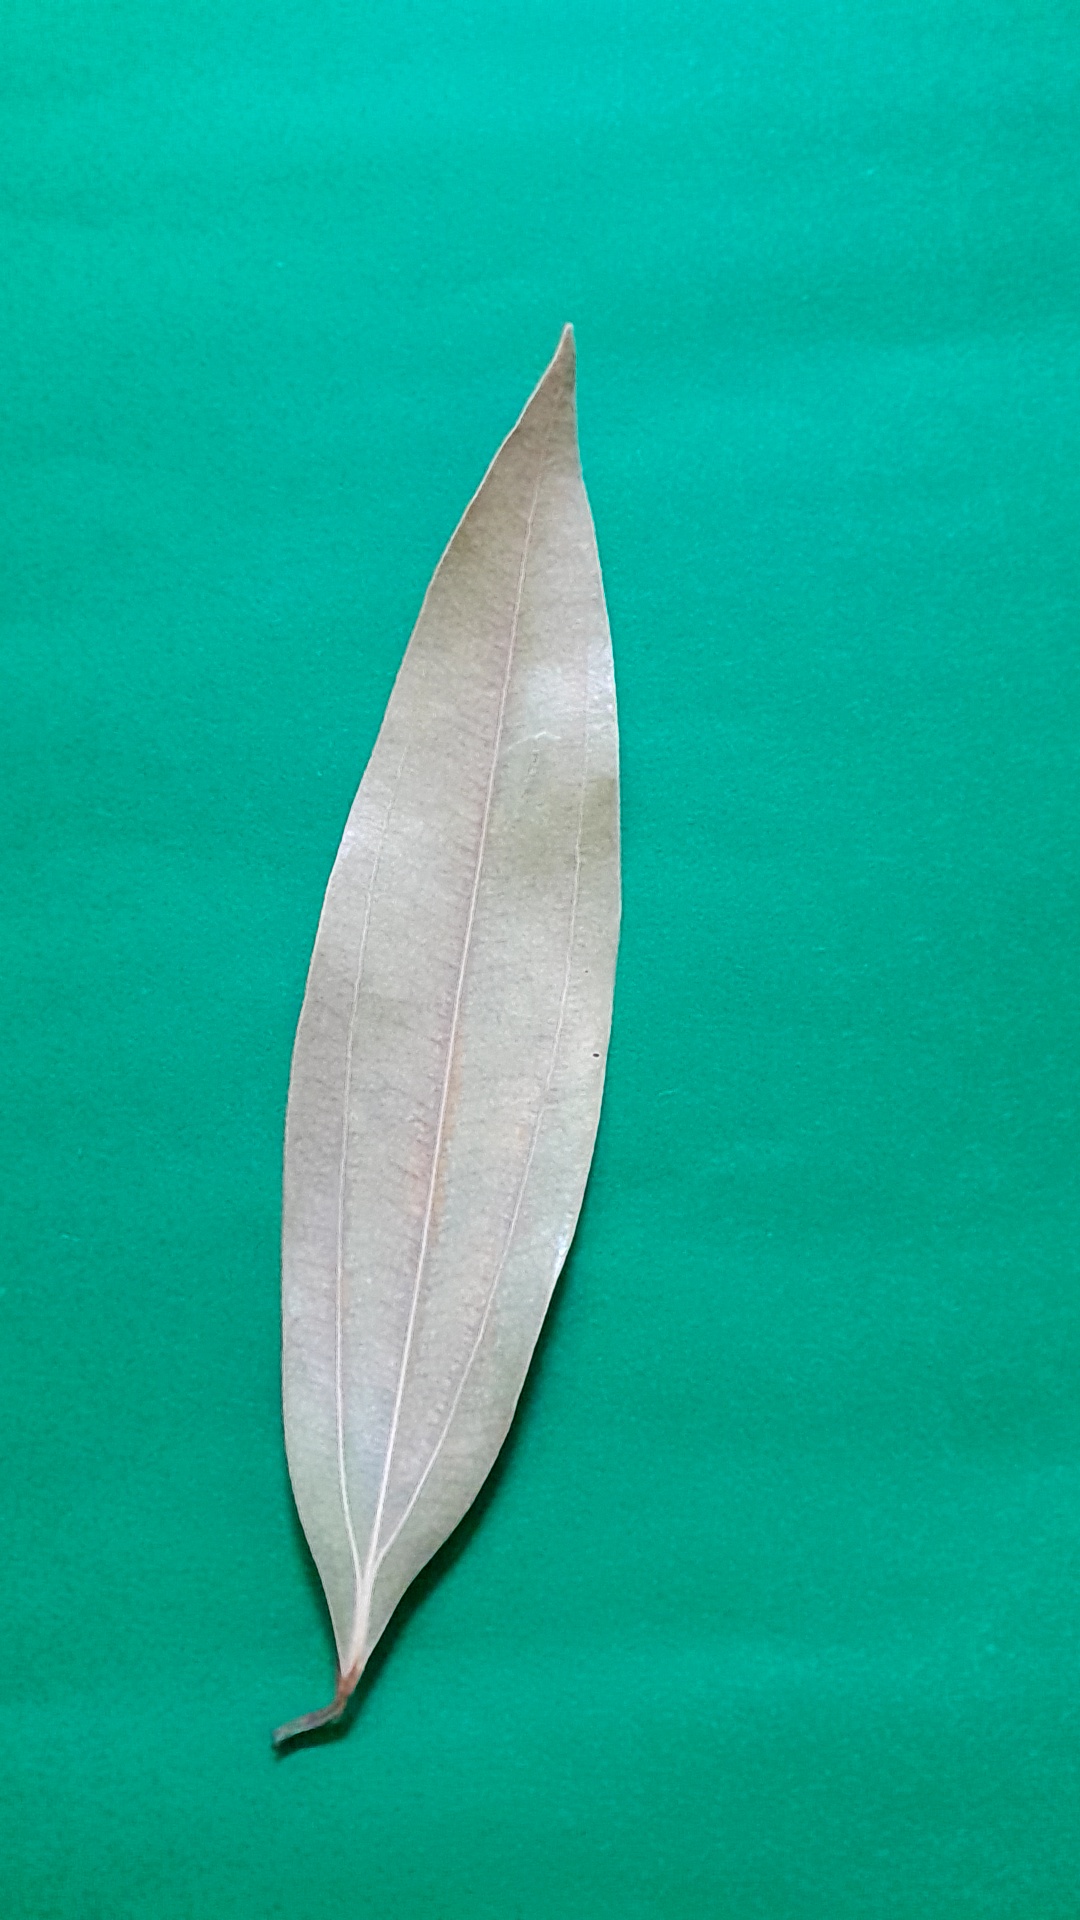
Label: Dry Leaf